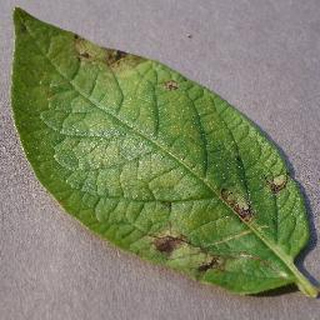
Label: potato_late_blight